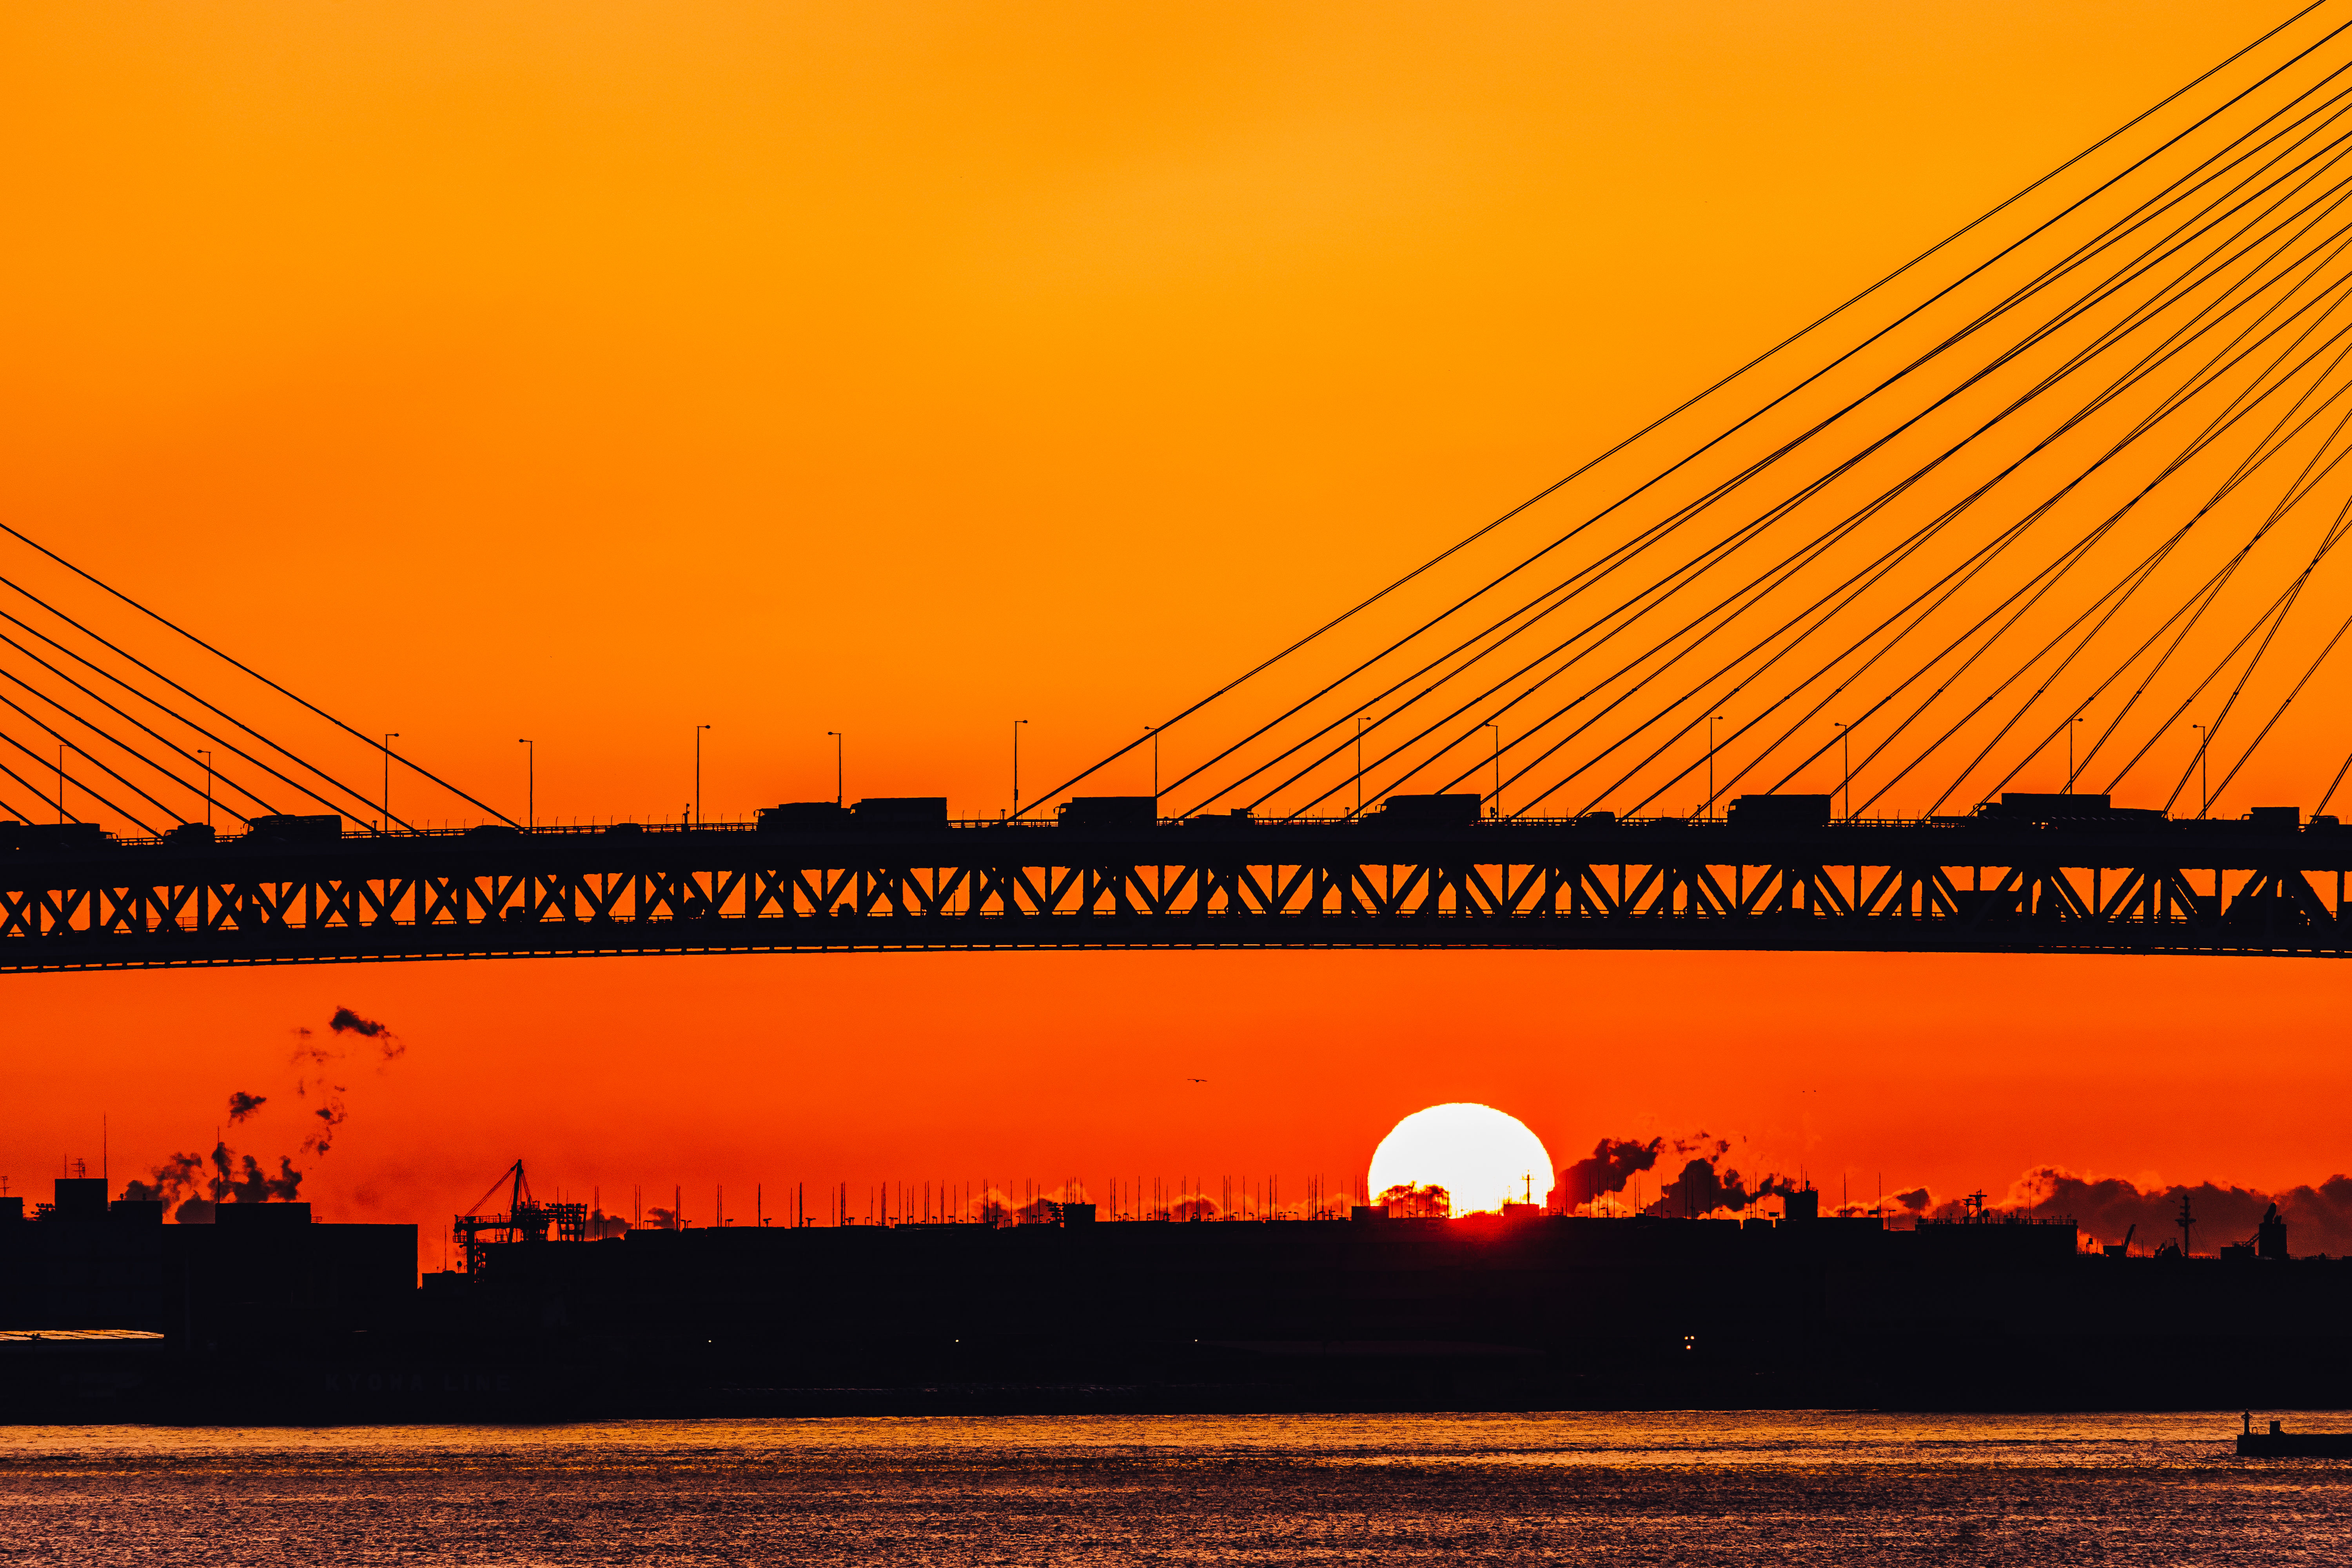
sea, horizon, cloud, sun, sunrise, sunset, bridge, skyline, sunlight, morning, dawn, cityscape, dusk, evening, cool image, sony, yokohama, i, ilce7m2, sal70300g, osanbashipier, yokohamabaybridge, afterglow